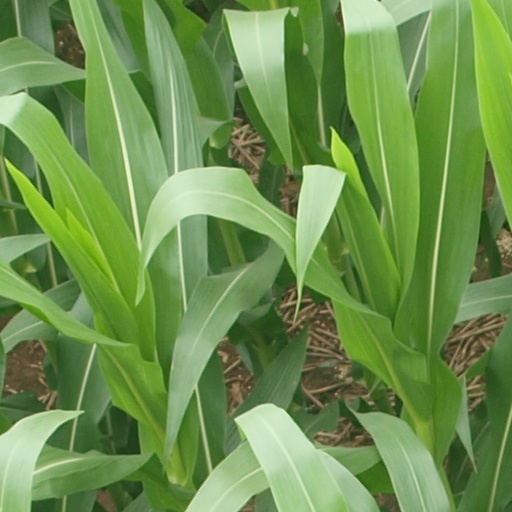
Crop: maize; corn